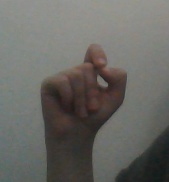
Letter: fa